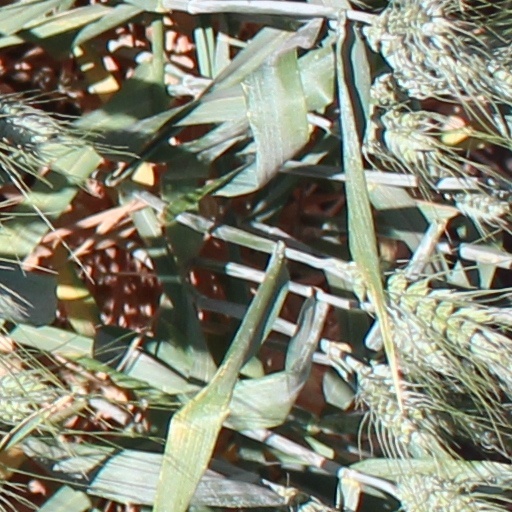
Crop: wheat